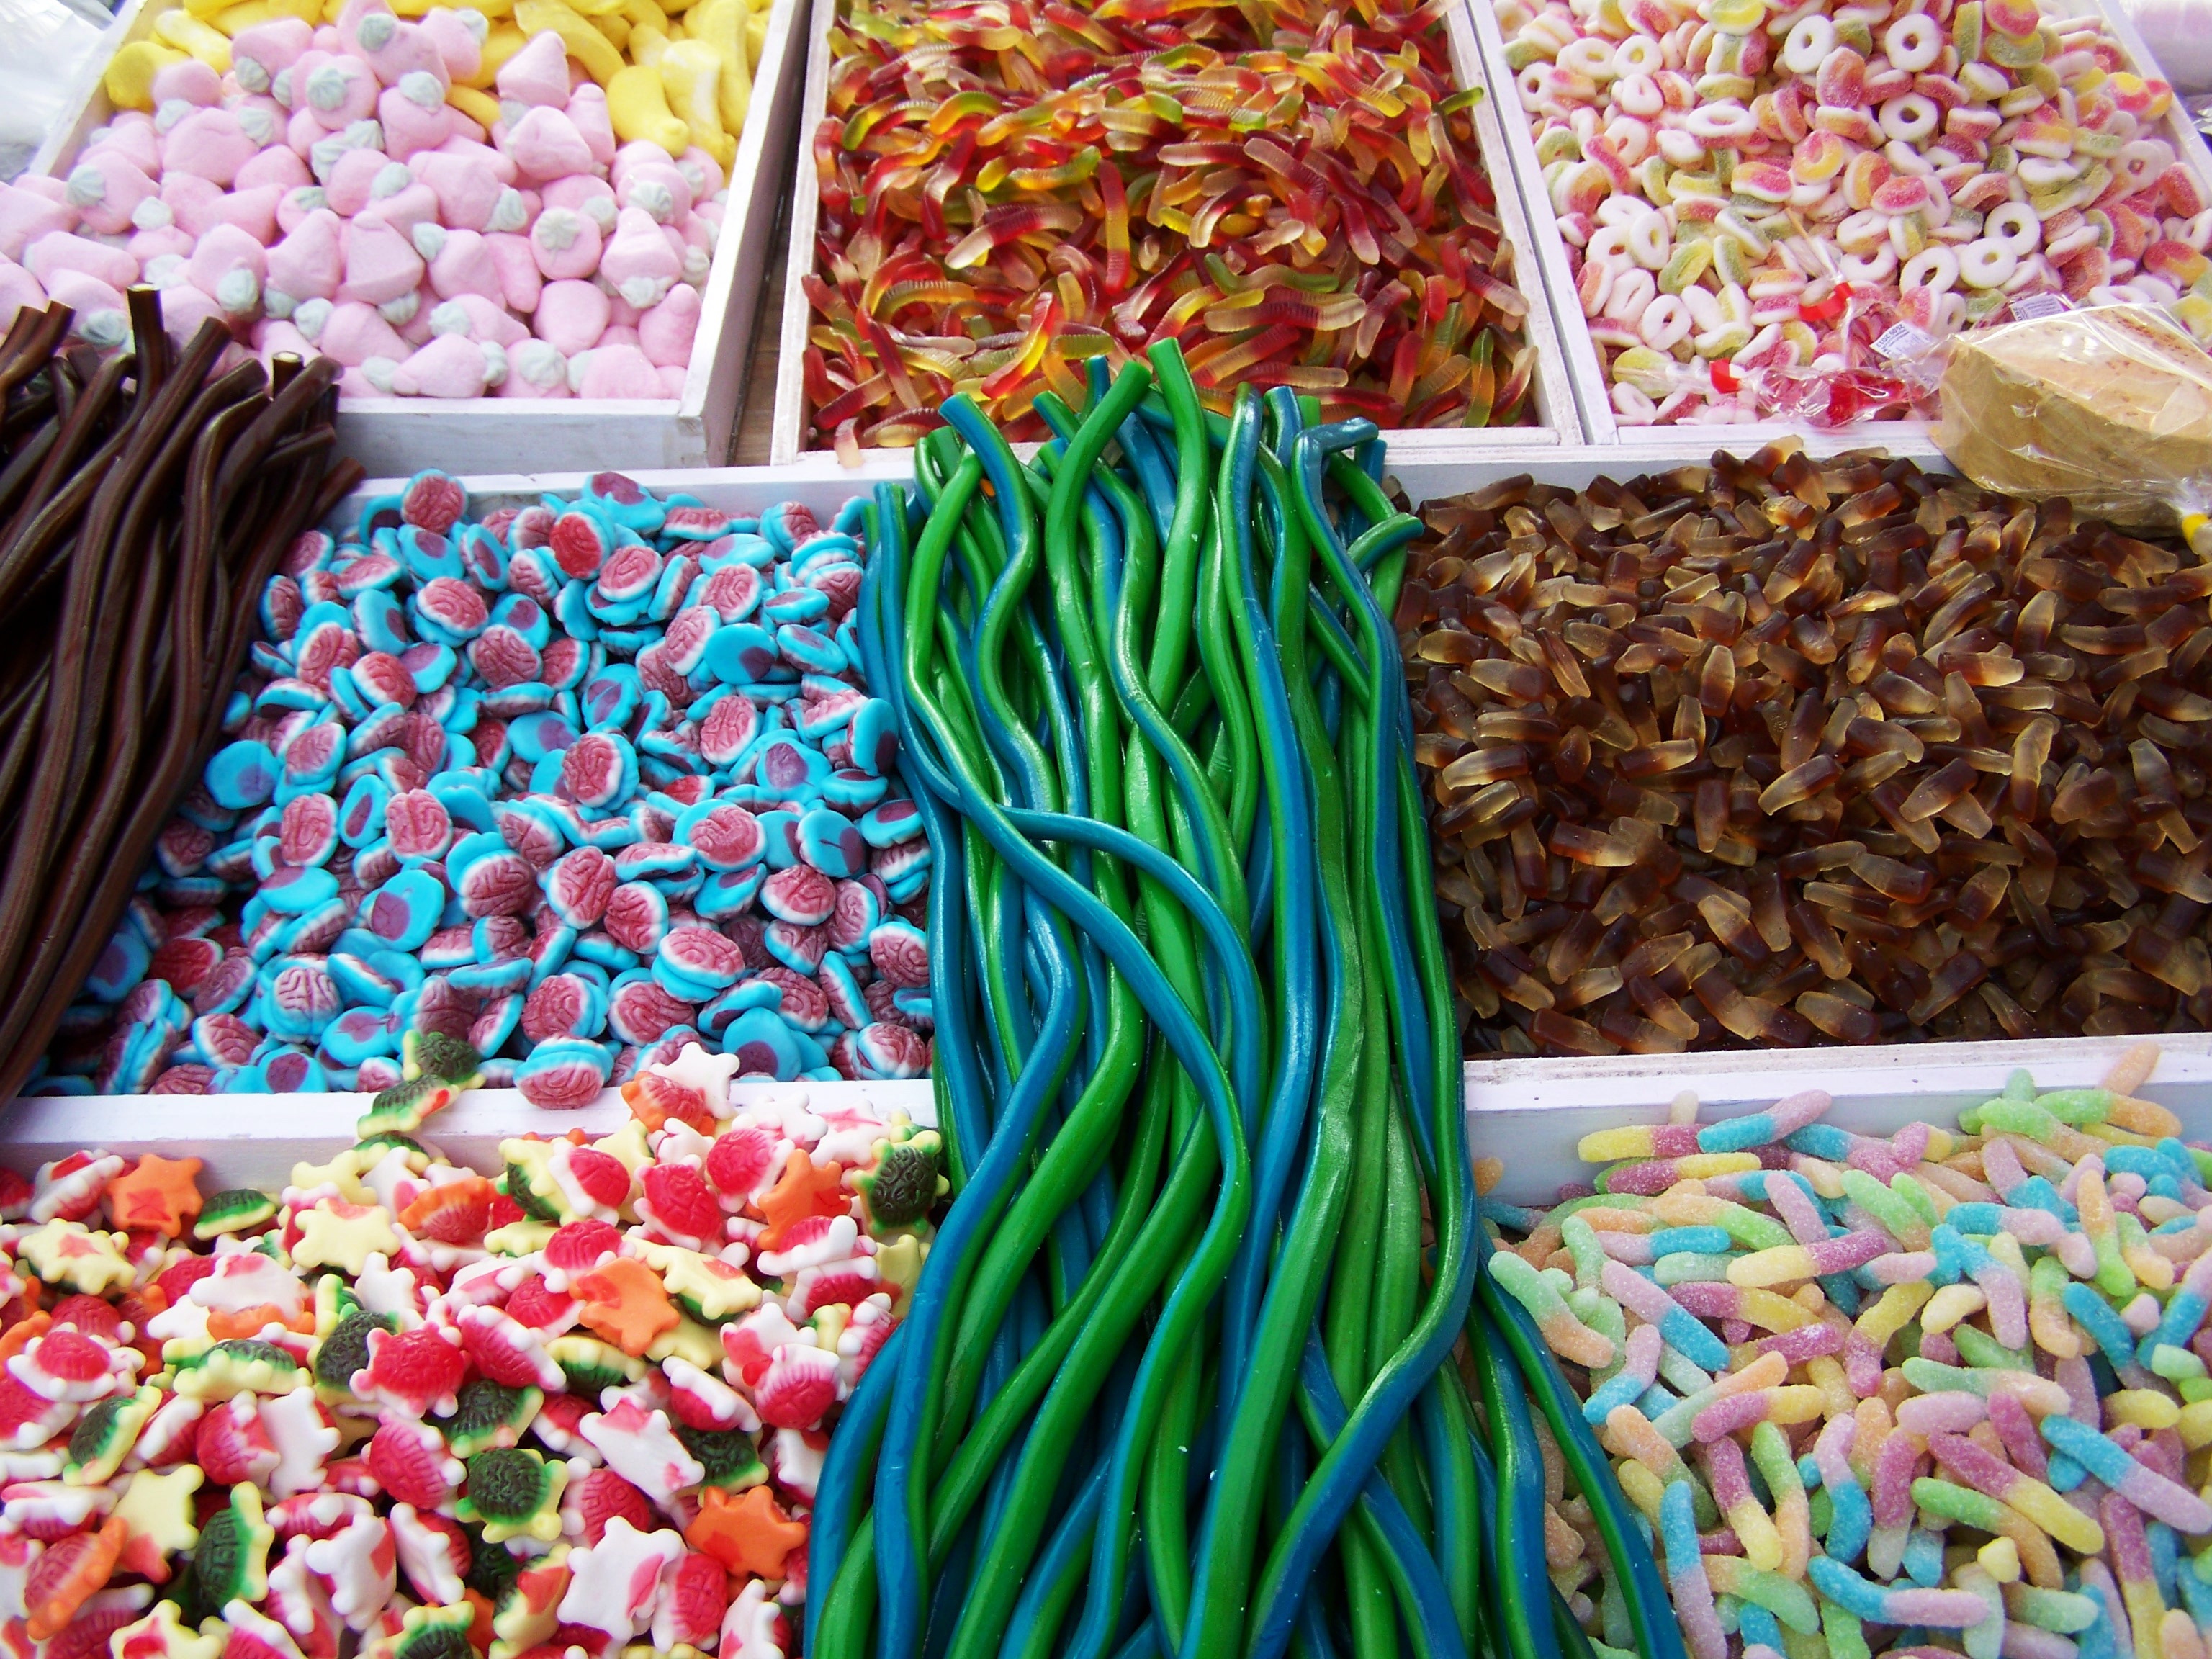
flower, city, food, produce, bazaar, market, marketplace, dessert, public space, floristry, confectionery, human settlement, mixed sweets, colorful goodies